Beneath the Surface (1997 film)

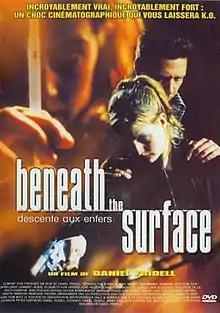
International DVD release

Under ytan is a 1997 Swedish film directed by Daniel Fridell. A 23-year-old woman has been doing drugs for years and seeks medical treatment. At the clinic, she learns that her boyfriend has recently turned his attention to her younger sister.